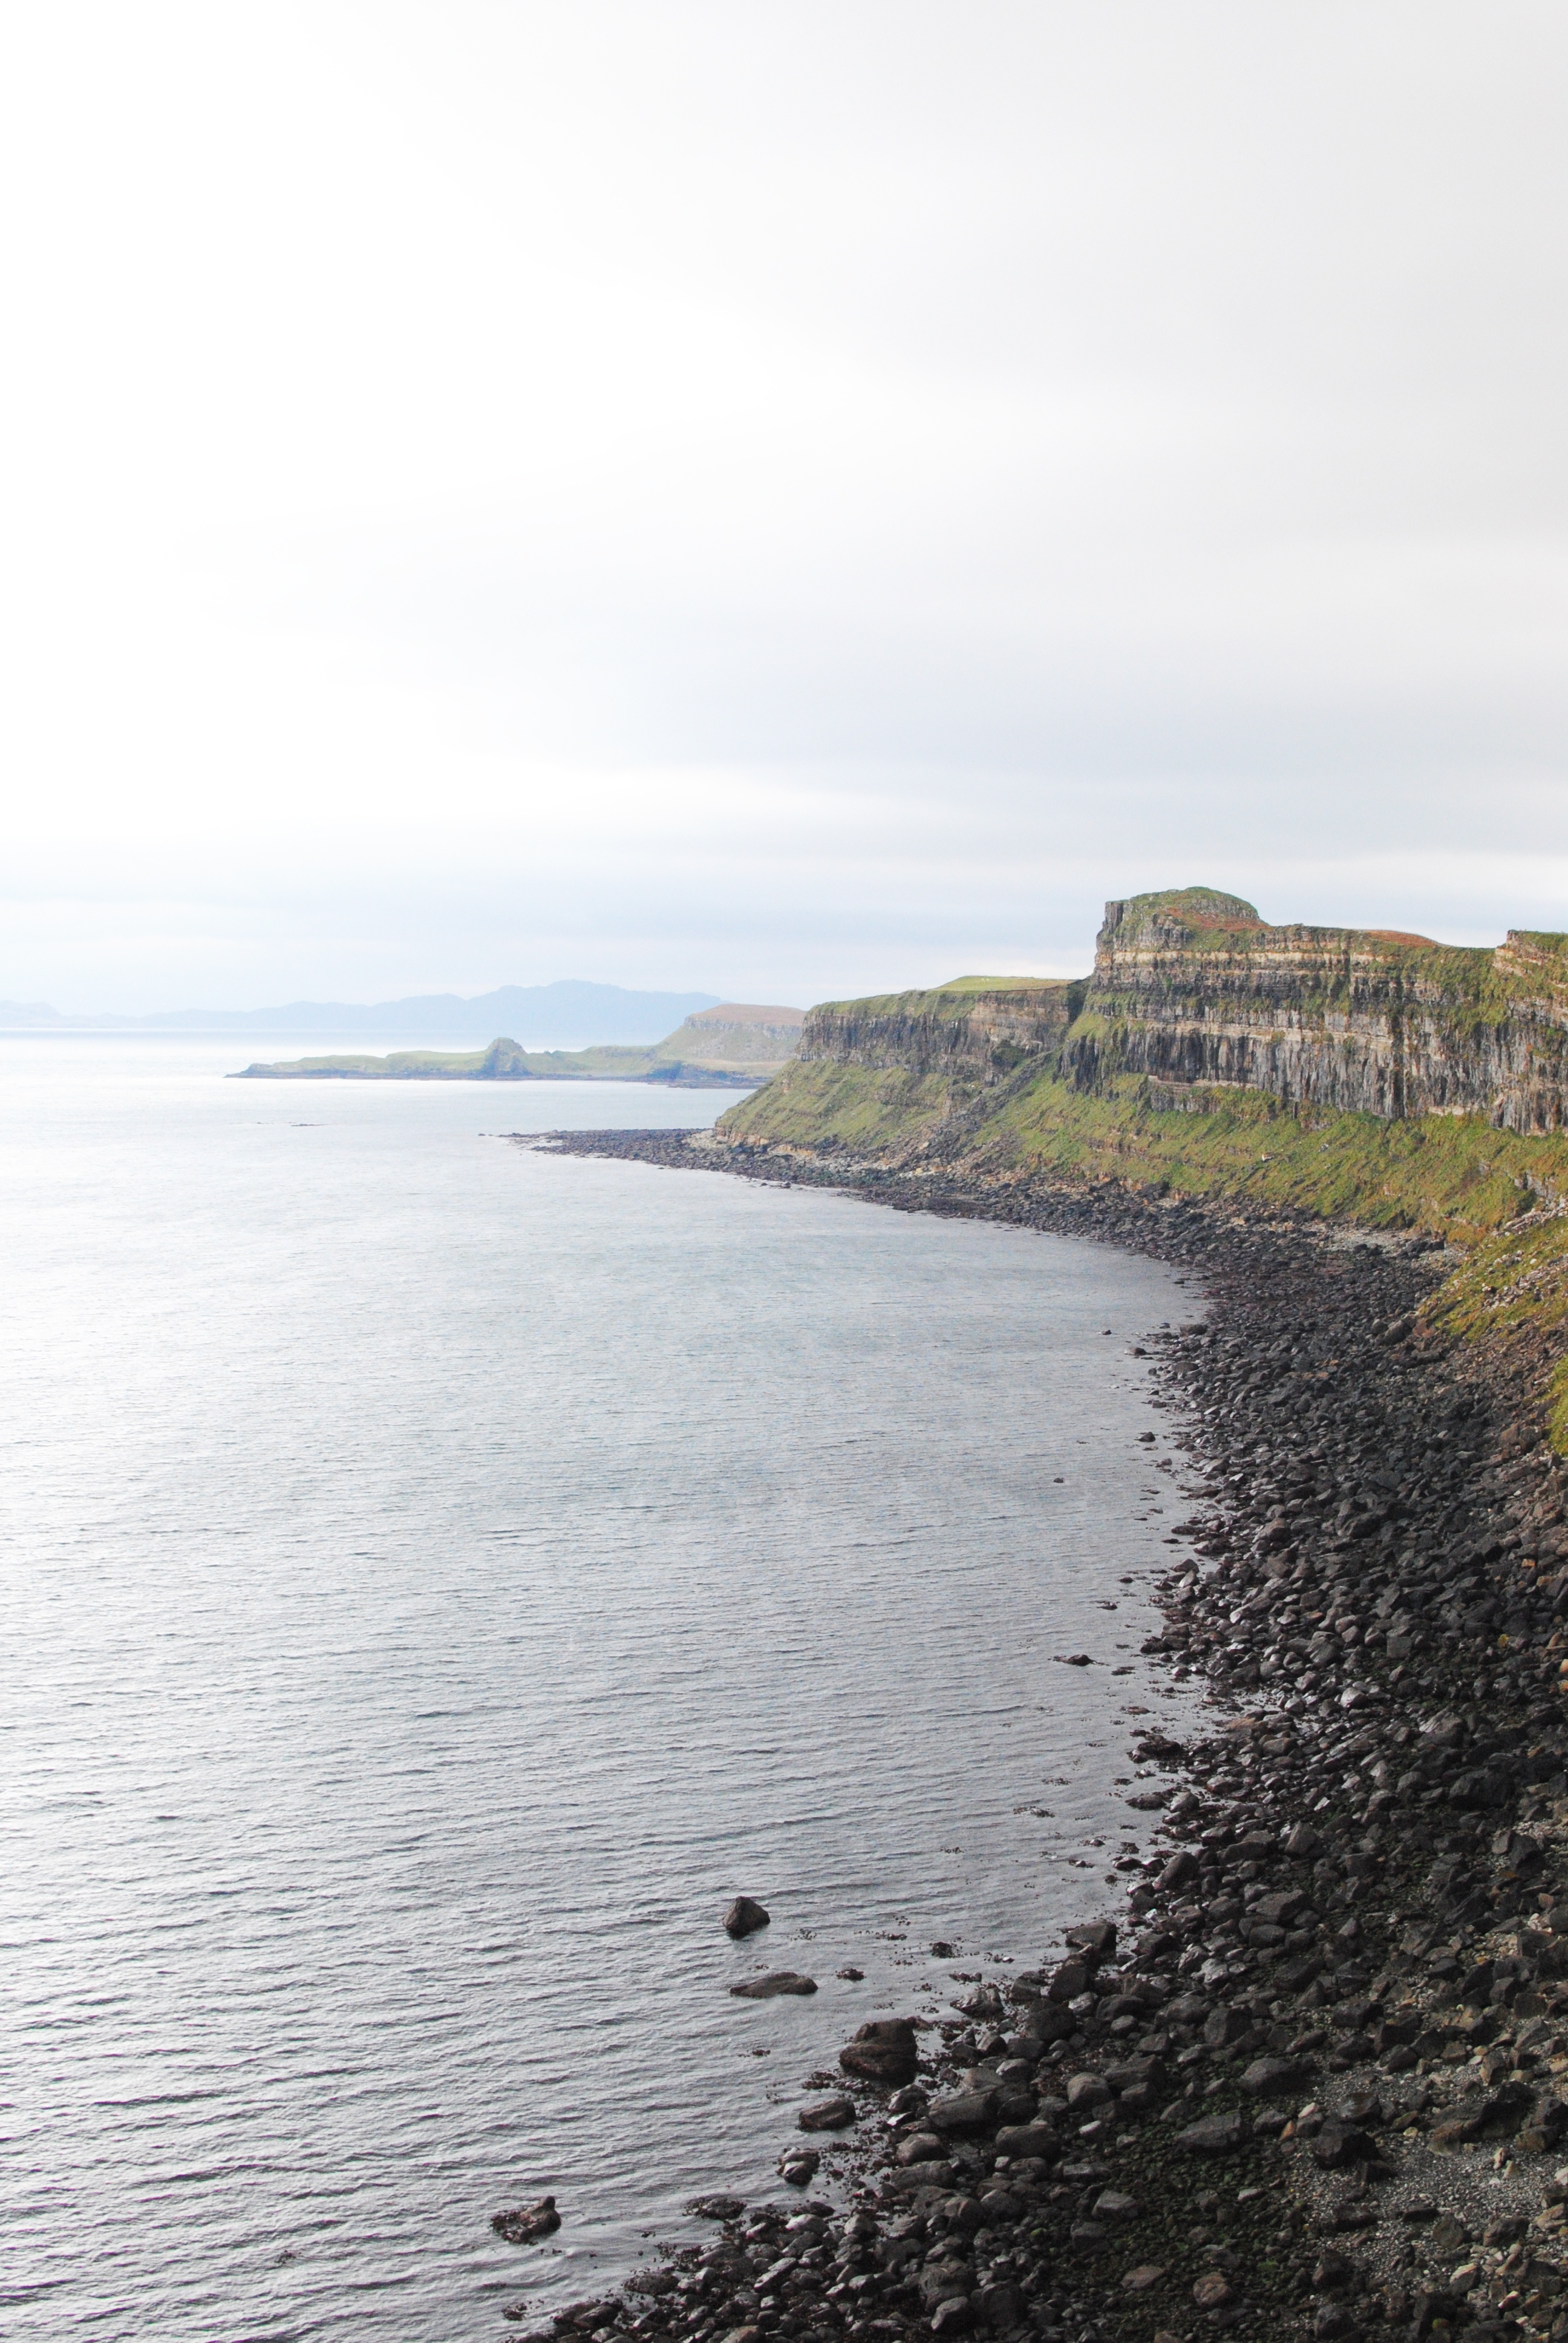
beach, sea, coast, water, rock, ocean, horizon, shore, wave, cliff, cove, bay, terrain, body of water